Galloping Goose (railcar)

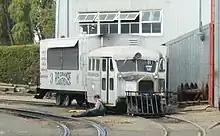
Weekly maintenance of Goose number 3 at Knott's Berry Farm

Of the seven "geese", only #1 does not survive; it was scrapped in 1933. However, a replica was built in 2000 for the Ridgway Railroad Museum and is operational today. The other six are located as follows: